Consolatio peccatorum, seu Processus Luciferi contra Jesum Christum

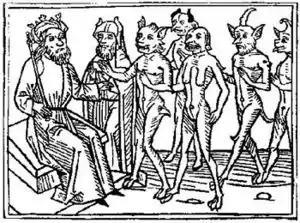
A woodcut of Belial and some of his followers from a German edition of "Consolatio peccatorum, seu Processus Luciferi contra Jesum Christum" (1473).

Consolatio peccatorum, seu Processus Luciferi contra Jesum Christum is a tract written by Jacobus de Teramo in around 1382. It discusses a lawsuit between Lucifer and Jesus Christ, Solomon presiding, in which the Devil is suing Christ for having trespassed by descending into Hell. This work was printed repeatedly and translated into several languages.